Yên Bái province

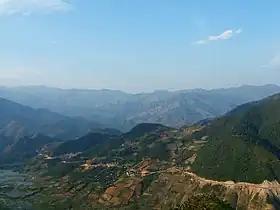
Khau Phạ Pass in National Highway No.32 in Mù Cang Chải District

The topography is steep, rising from east to west and from south to north. The average elevation is about above sea level and can be divided into two regions: low-lying regions on the left bank of the Red River basin and the high right bank of the Red River and in the plateau between the Red River and Đà River there are multiple mountains. Besides the two main rivers, the Red and the Đà, the province has about 200 canals, small streams and large lakes and swamps. Thác Bà Lake is situated in the province, an artificial lake which has an area of and 1,331 islands and hills. It has a capacity of 3 to 3.9 billion cubic meters of water and its original intention was to run the Thác Bà hydroelectric plant, one of the first large hydropower projects in Vietnam. The water in the lake is clear, and reflects the surrounding green forests. The hills and islands have multiple caves, including Hum, Cau Cuoi and Bach Xa. A Thác Bà Temple is located in the lake area. Thác Bà Lake has changed the climatic pattern in the western districts of the province, to a moderate condition from its hot and dry status.